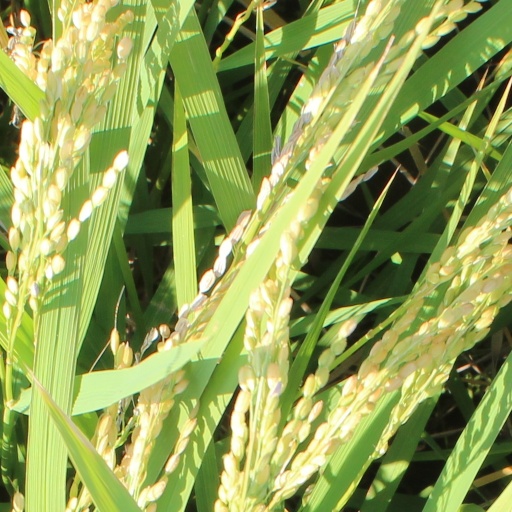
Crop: rice